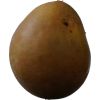
Label: Pear 3